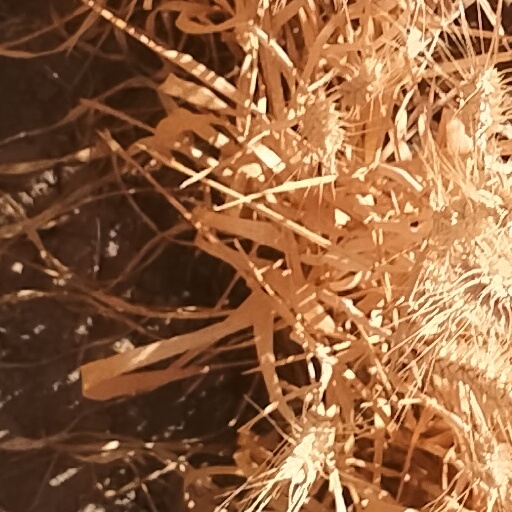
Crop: wheat